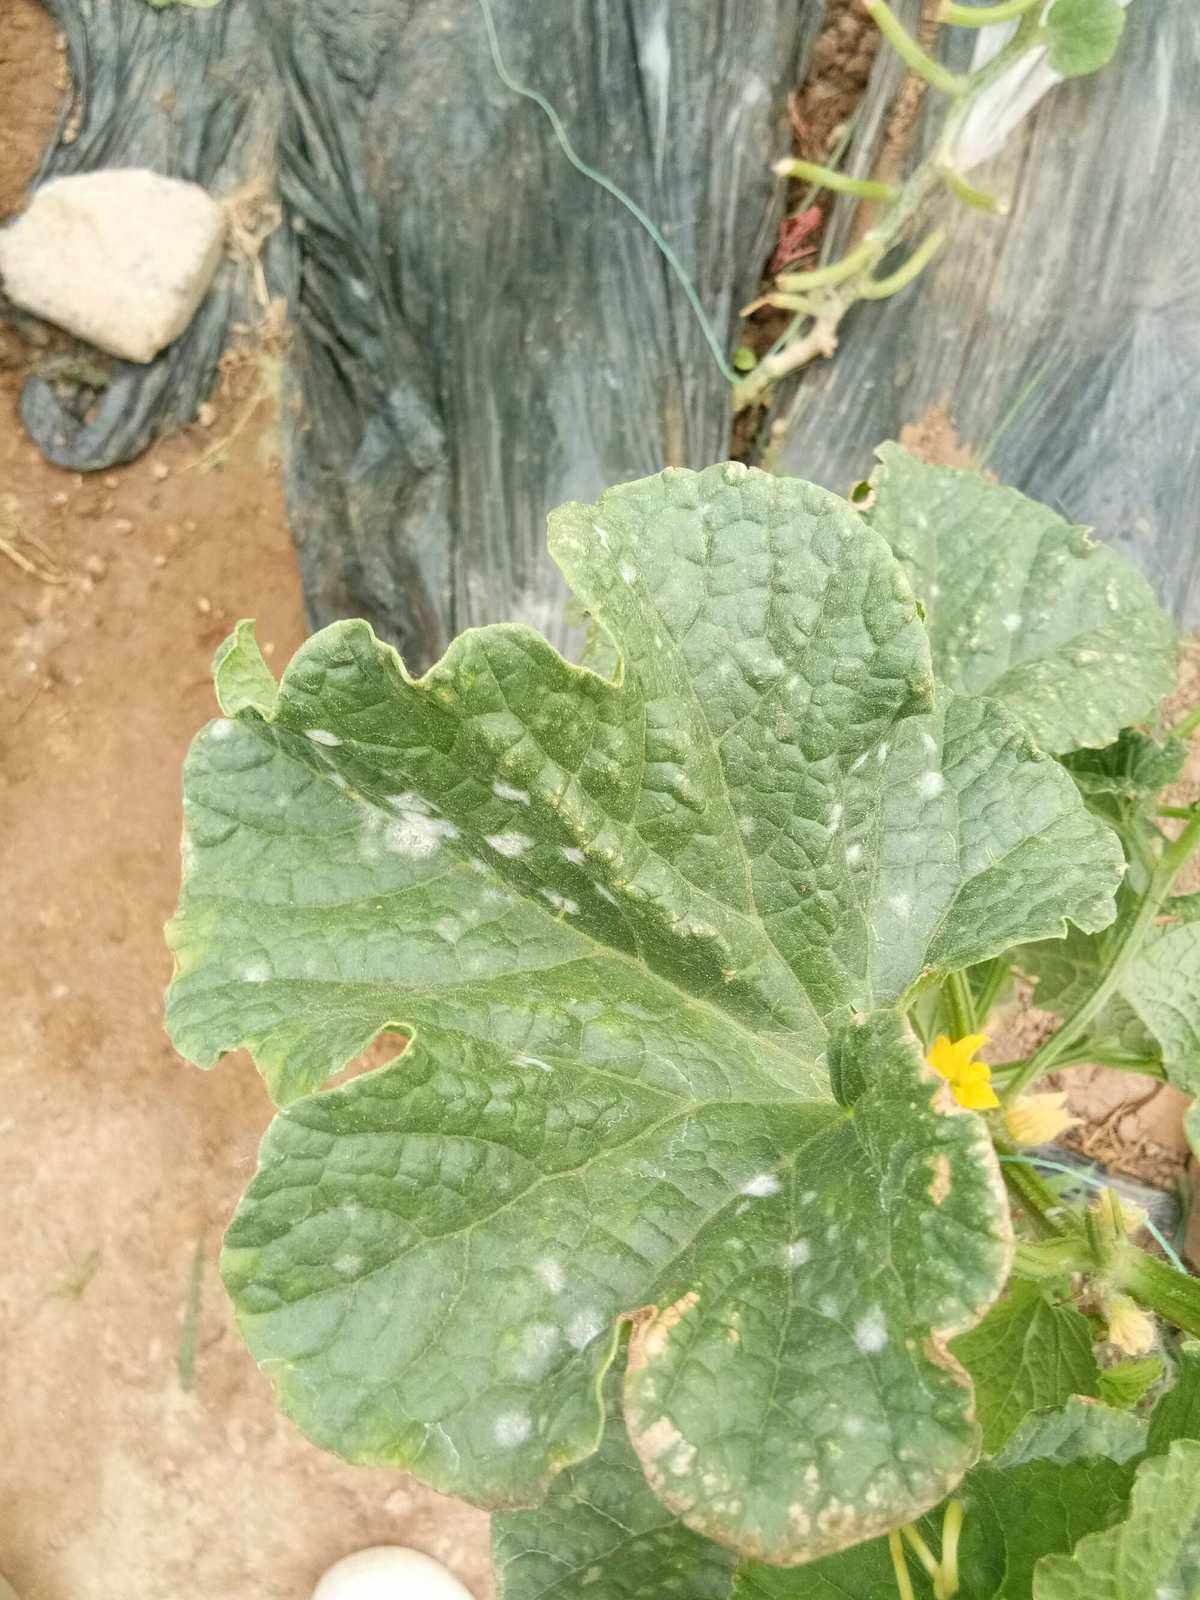
Plant: Cucumber
Disease: cucumber powdery mildew